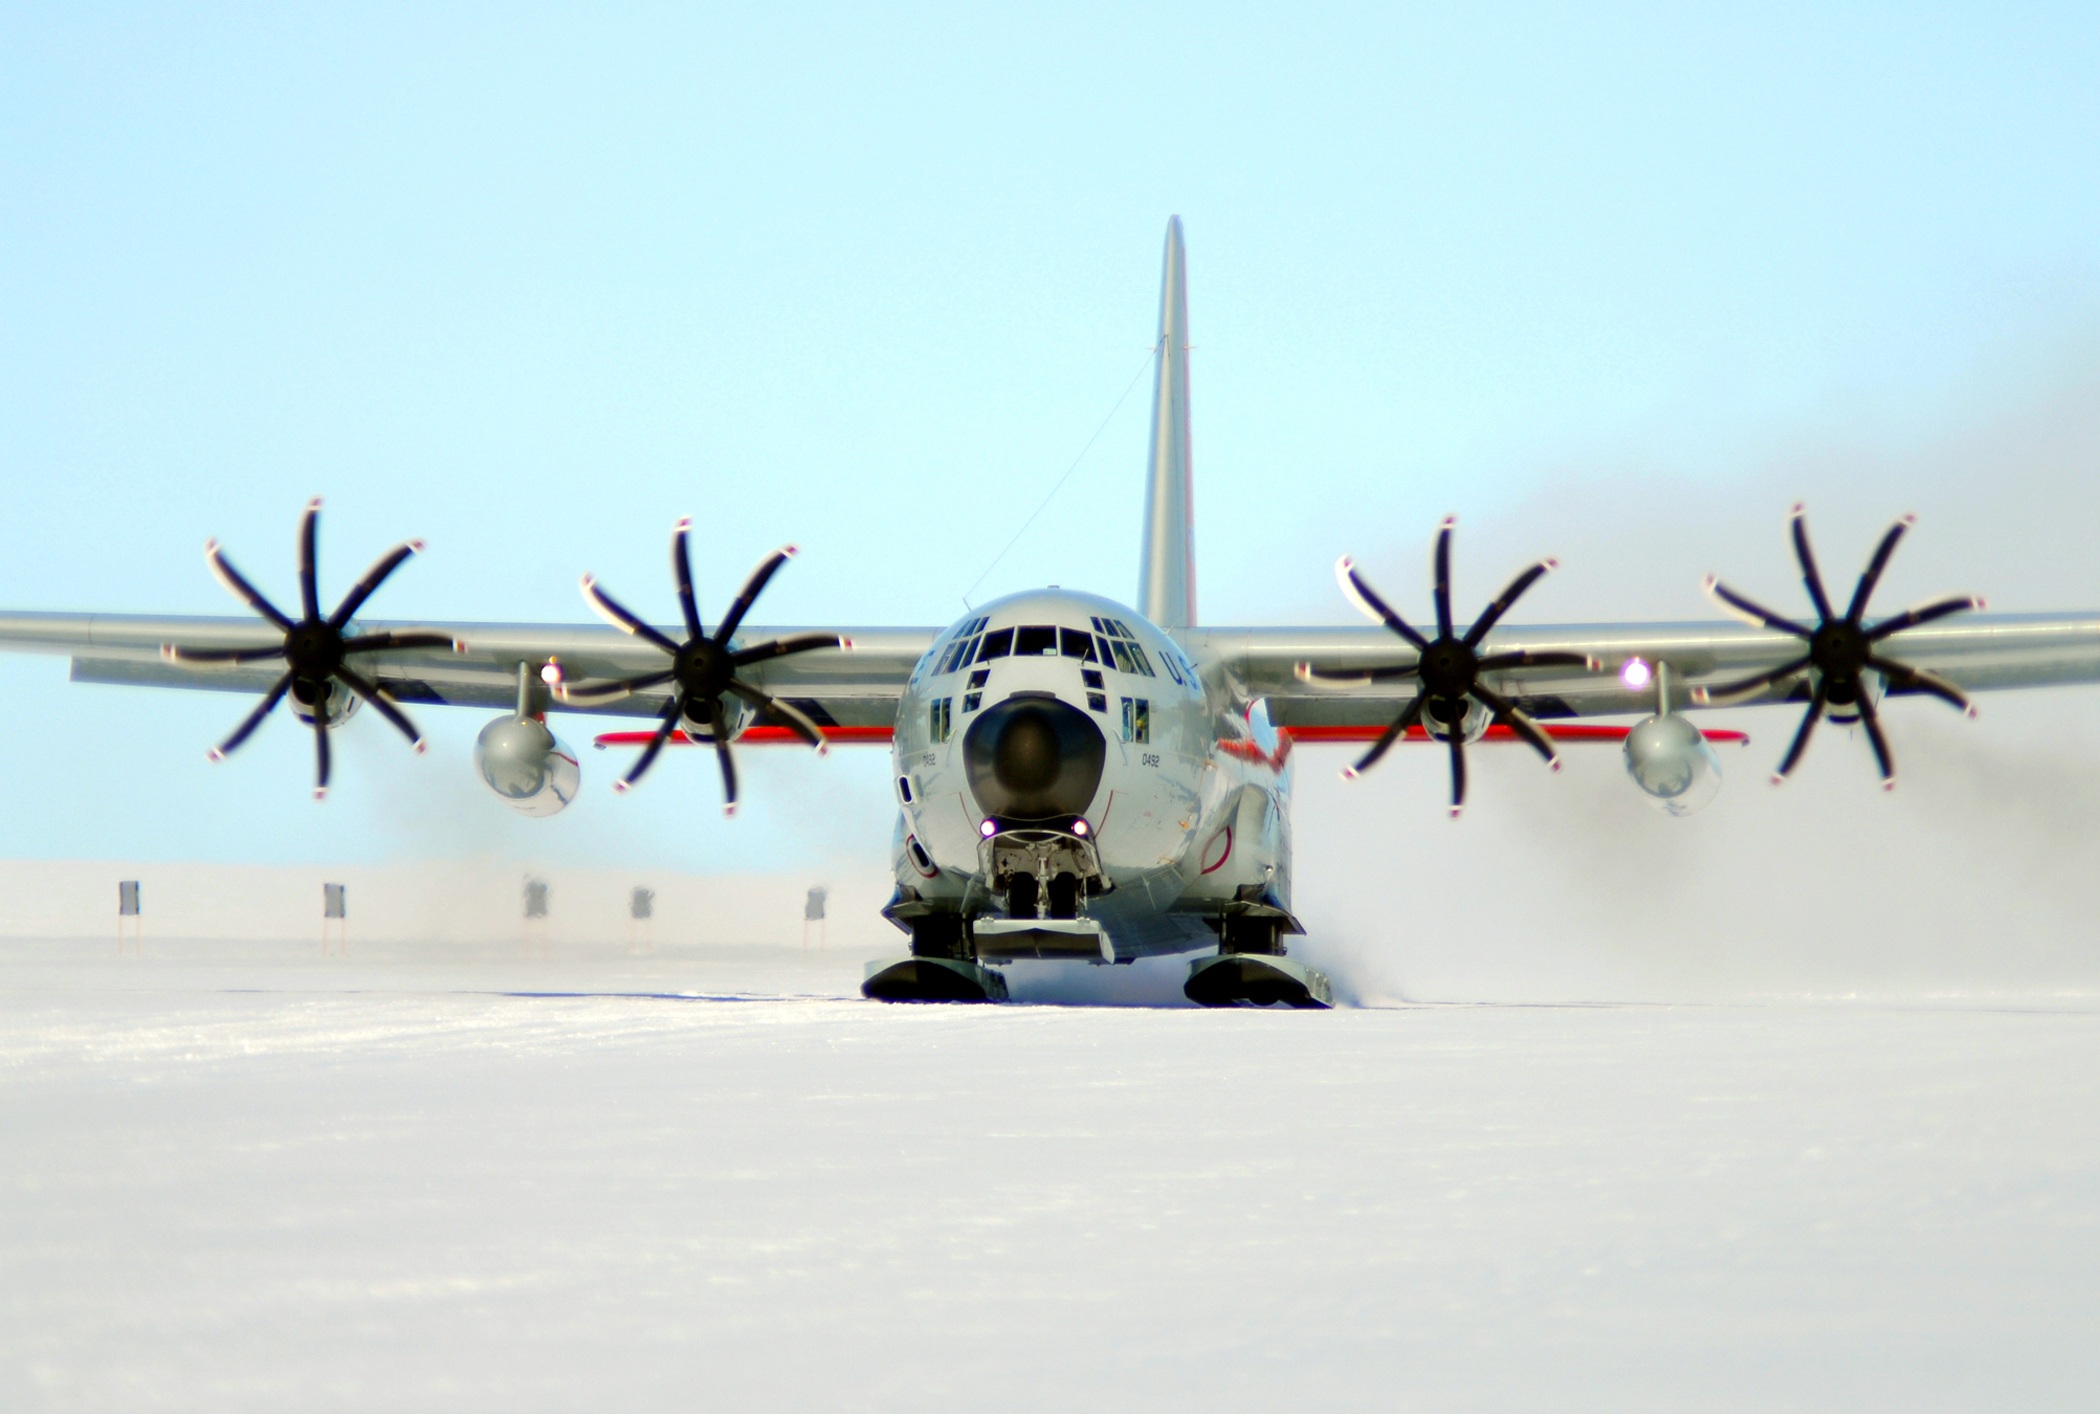
snow, airplane, aircraft, military, vehicle, airline, aviation, flight, runway, propeller, bomber, air show, air force, fighter aircraft, military aircraft, atmosphere of earth, aircraft engine, propeller driven aircraft, military transport aircraft, ski equipped cargo plane